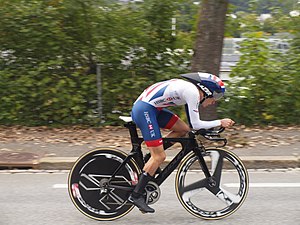
VM i landevejscykling 2017 – Enkeltstart (junior herrer)
Thomas Pidcock - guld
Junior herrernes enkeltstart ved VM i landevejscykling 2017 blev afholdt tirsdag den 19. september 2017 i Bergen, Norge. Ruten var 21,1 km lang.